Fire support

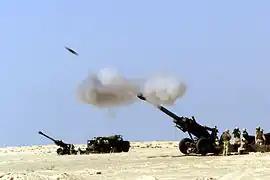
An M198 howitzer firing a 155 mm caliber shell to provide artillery fire support

Fire support is a military tactics term used to describe weapons fire used to support friendly forces by engaging, suppressing, or destroying enemy forces, facilities, or materiel in combat. It is often provided through indirect fire, though the term may also be used for some forms of supporting direct fire.